Flags from Macha

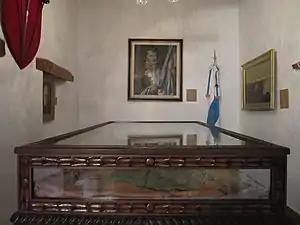
The flag from Macha kept in Sucre, Bolivia

The flags from Macha is the name given to a pair of flags of Argentina found at a chapel in the hamlet of Titiri, near the village of Macha, north of Potosí, Bolivia. They are considered to be the first physical flags created by Manuel Belgrano, who in November 1813 hid the standards to prevent them from falling into enemy hands after the United Provinces' army defeat of Ayohuma. They were discovered in 1885. Bolivia kept one of those flags at Sucre; the other was given to Argentina in 1896 and is currently kept at the National Historical Museum. Tucumán Province has used it as provincial flag since 2010. The flag preserved in Argentina is a triband of blue, white and blue bands, like the modern flag of Argentina, but the one kept in Bolivia is a triband of white, blue and white.